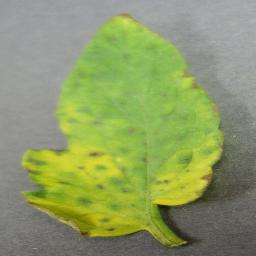
Label: Tomato___Tomato_Yellow_Leaf_Curl_Virus